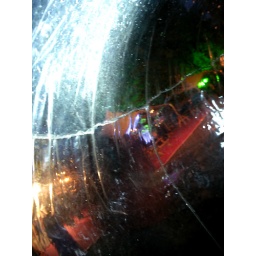
scene within a plastic bag